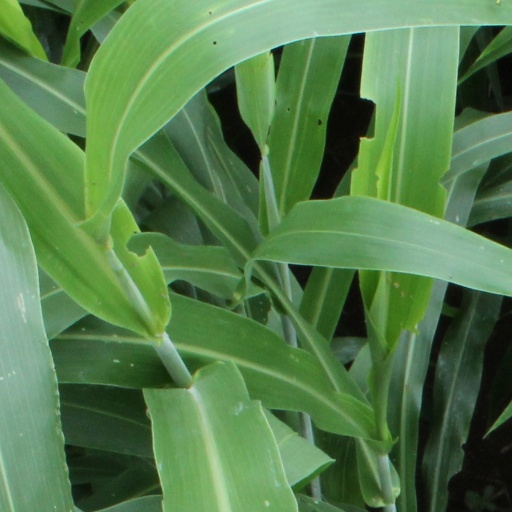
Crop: sorghum